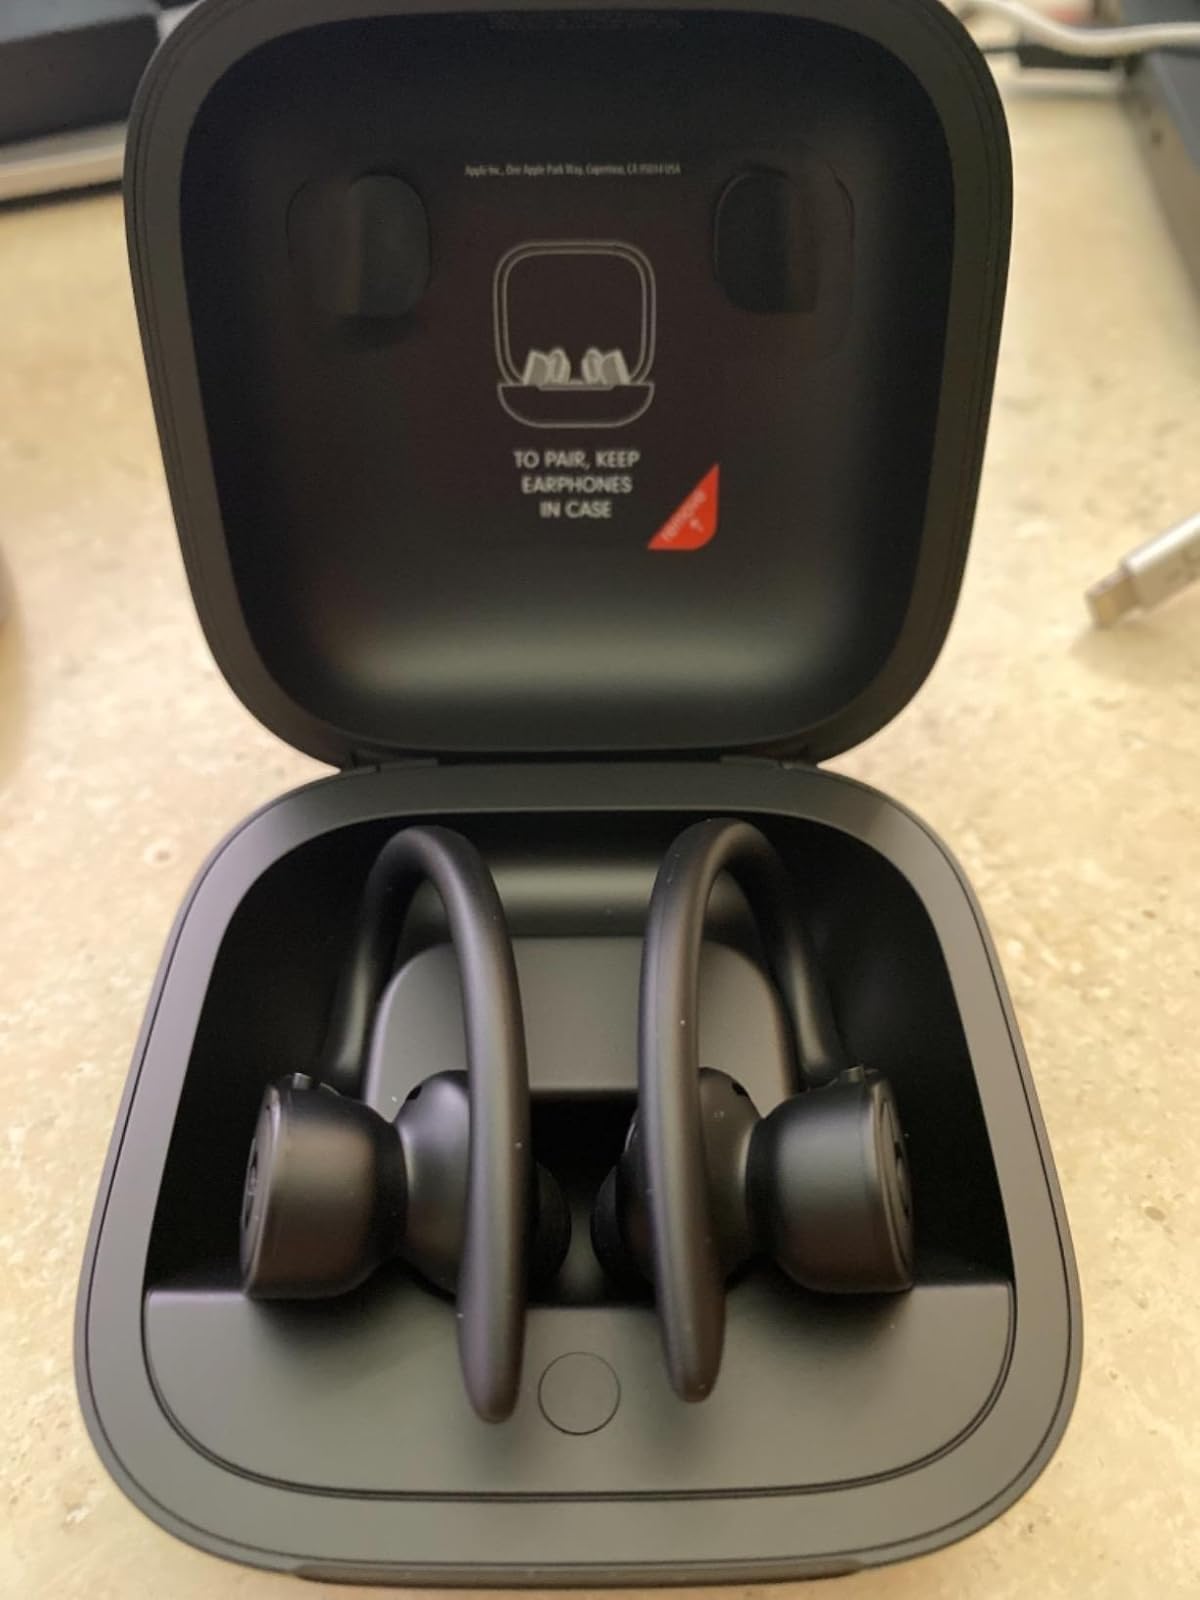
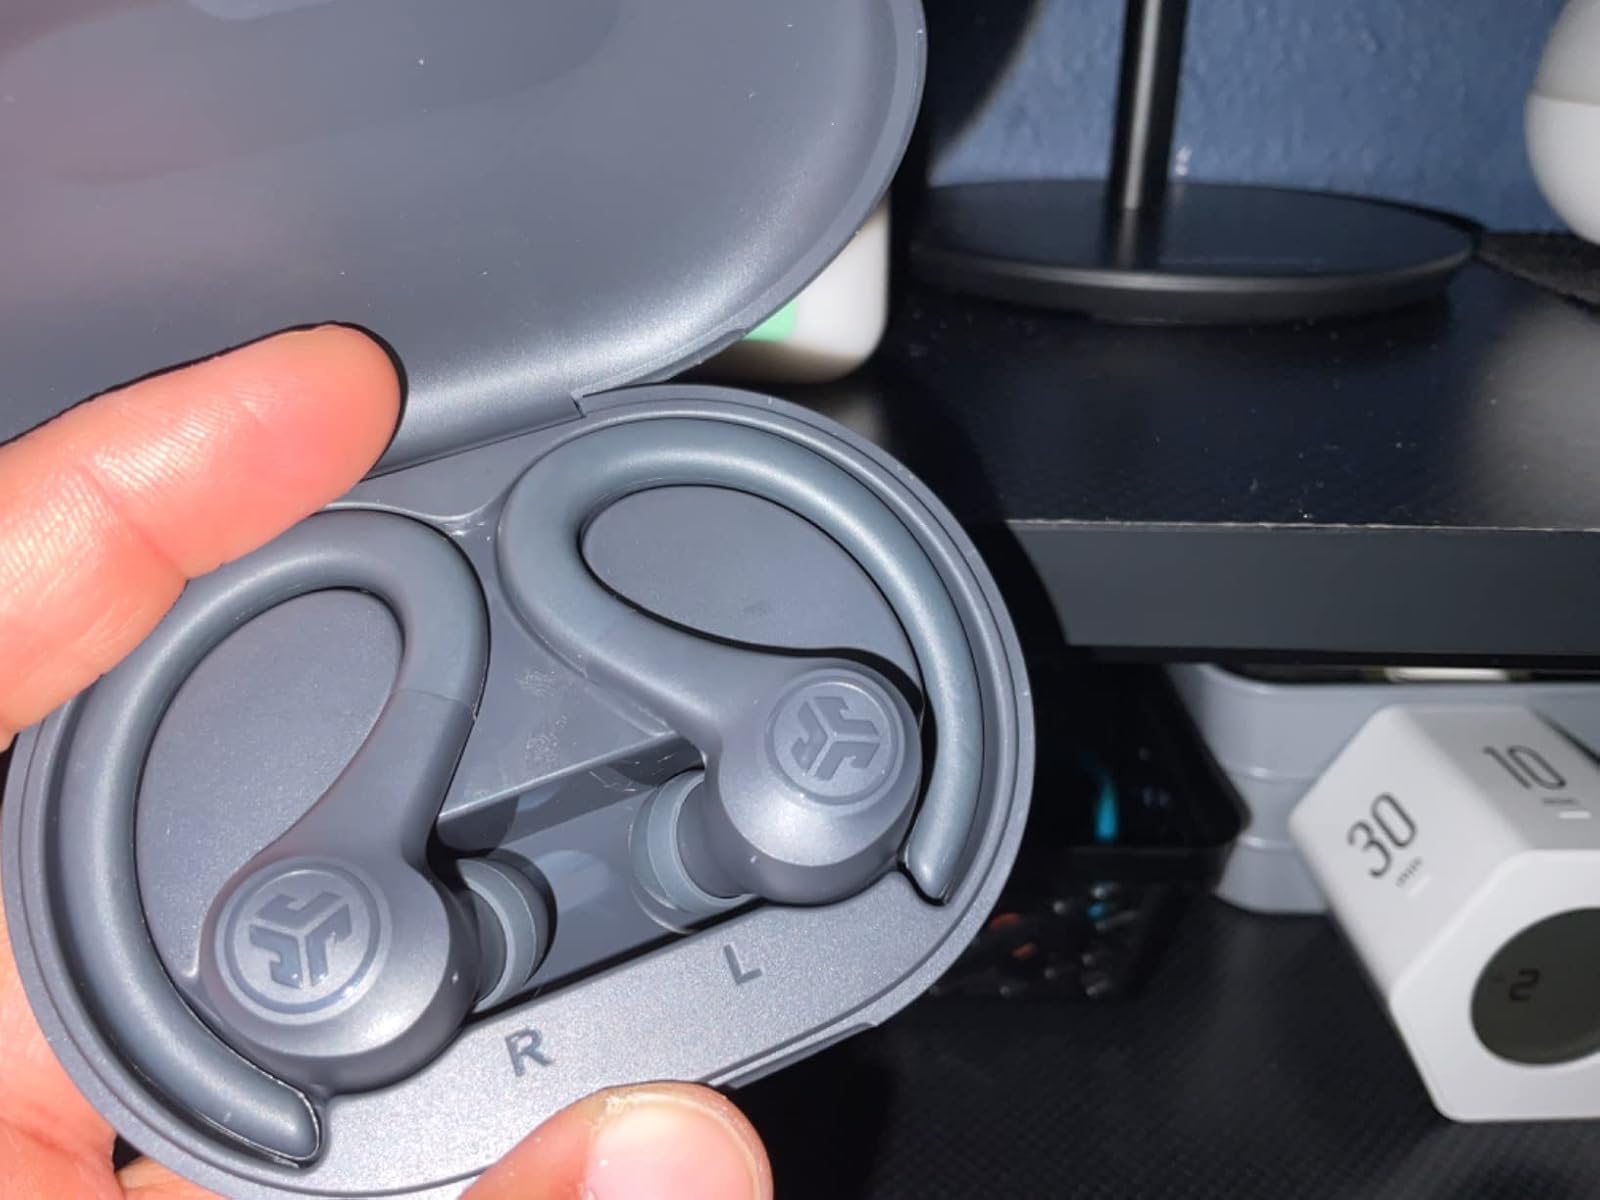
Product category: earbuds
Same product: no